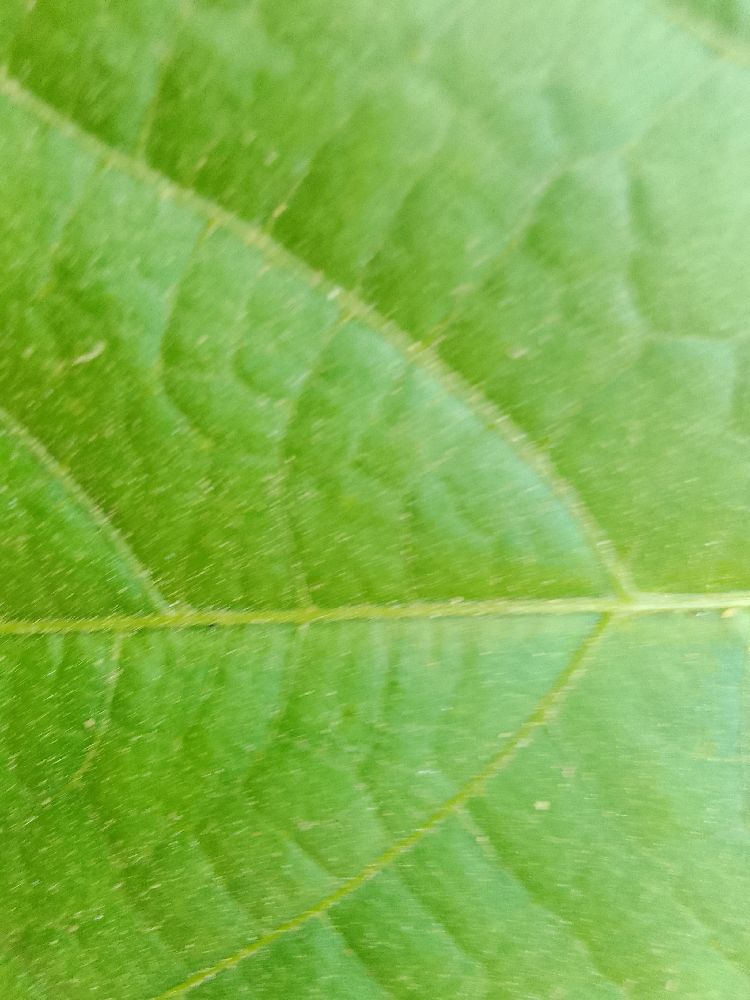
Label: healthy